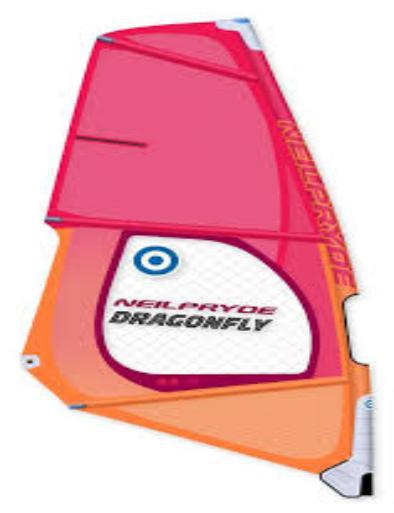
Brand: neil pryde-1
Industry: Sports